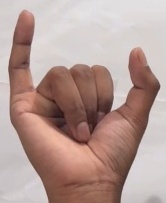
ASL sign: Y